Watch Museum of Le Locle

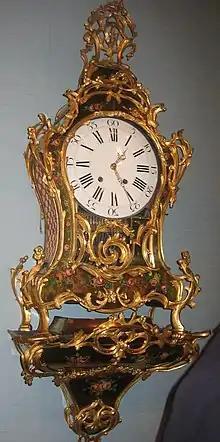
One of the French-made wall pendule clocks on display on the second floor of the Musée d'Horlogerie du Locle, Château des Monts

The Watch Museum of Le Locle (French: Musée d'Horlogerie du Locle) is a municipal museum specializing in horology, located in Le Locle, Canton of Neuchâtel, Switzerland. It is open to the public.